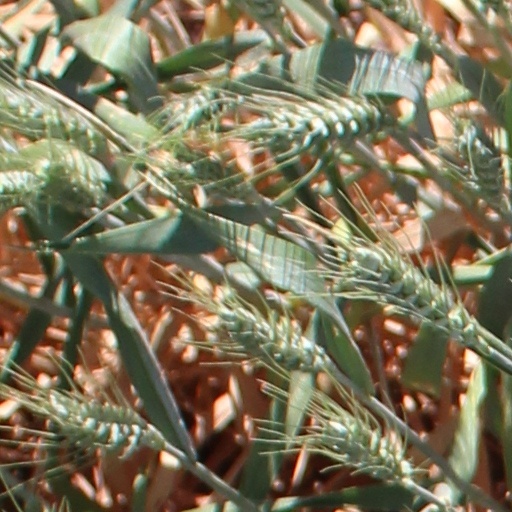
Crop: wheat